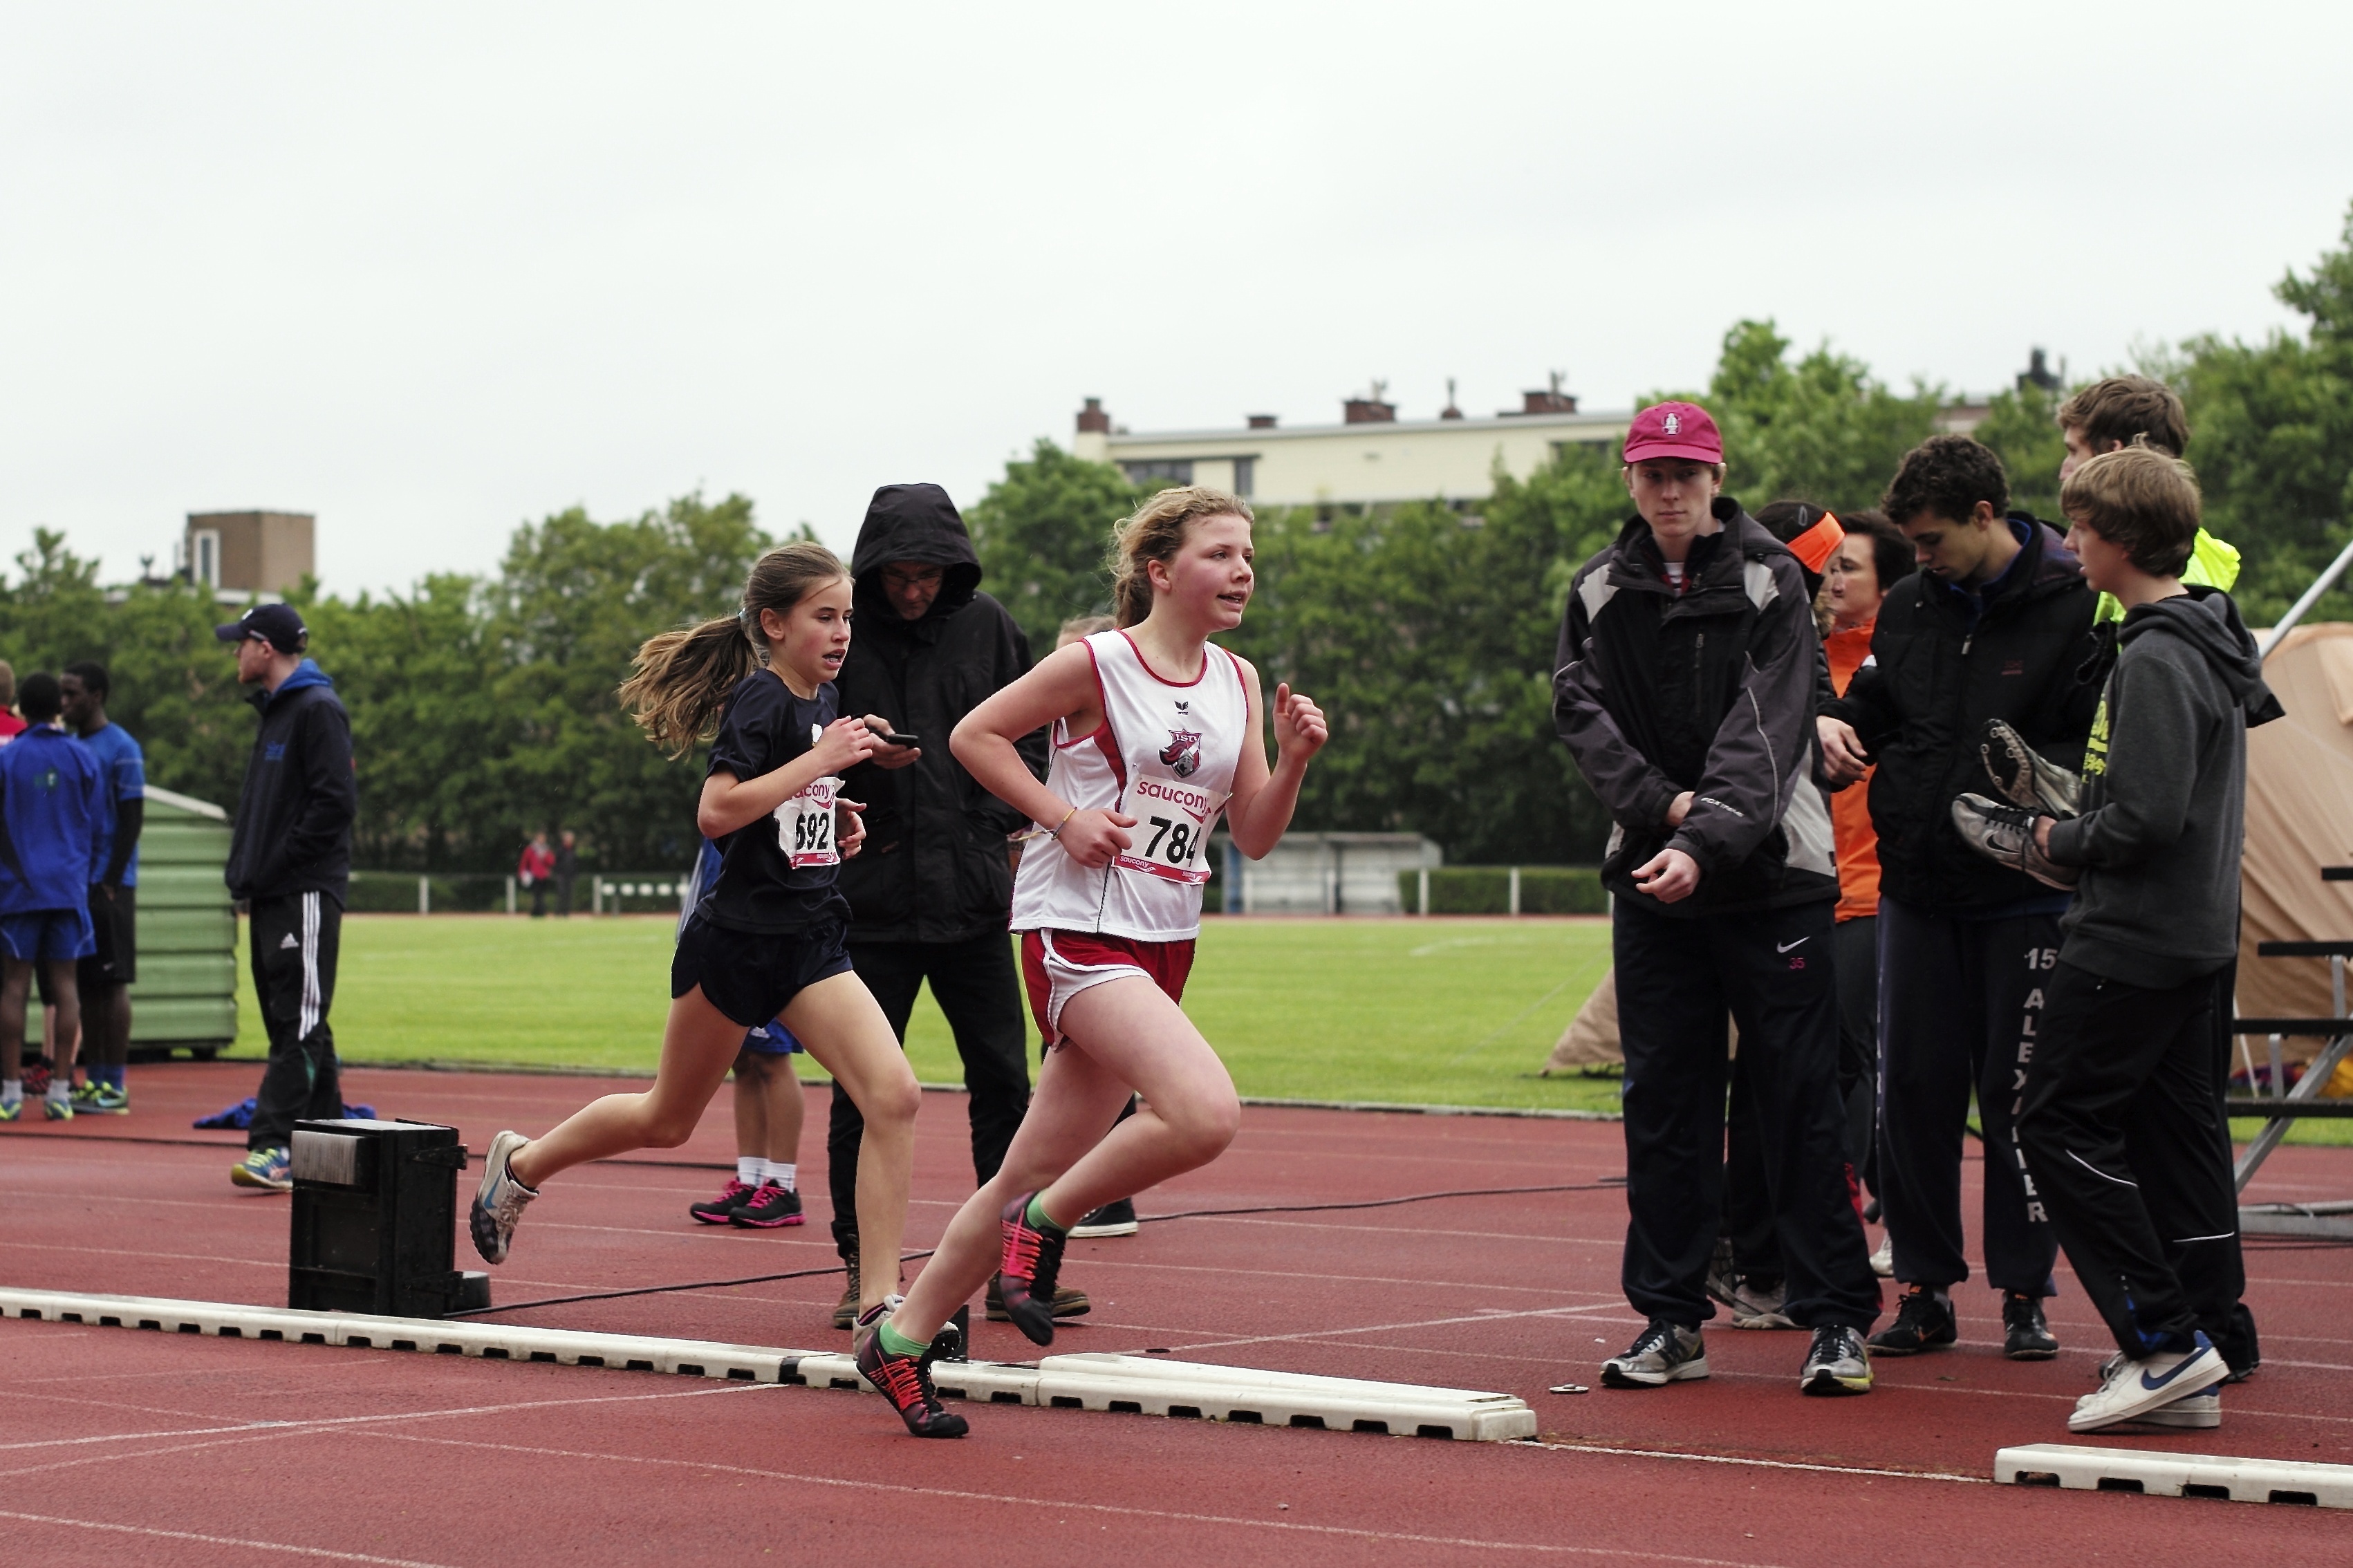
girl, track, sport, boy, running, run, runner, competition, sports, endurance, highschool, athletics, meet, sprint, trackfield, physical exercise, human action, endurance sports, duathlon, track and field athletics, middle distance running, 800 metres, 4 100 metres relay